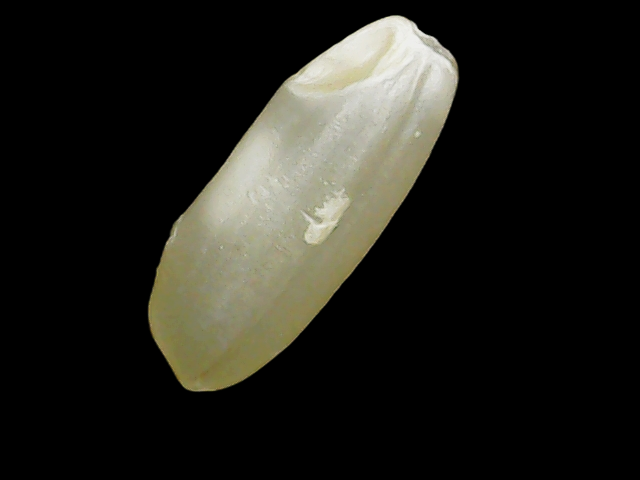
Rice variety: Binadhan23